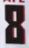
Number: 8